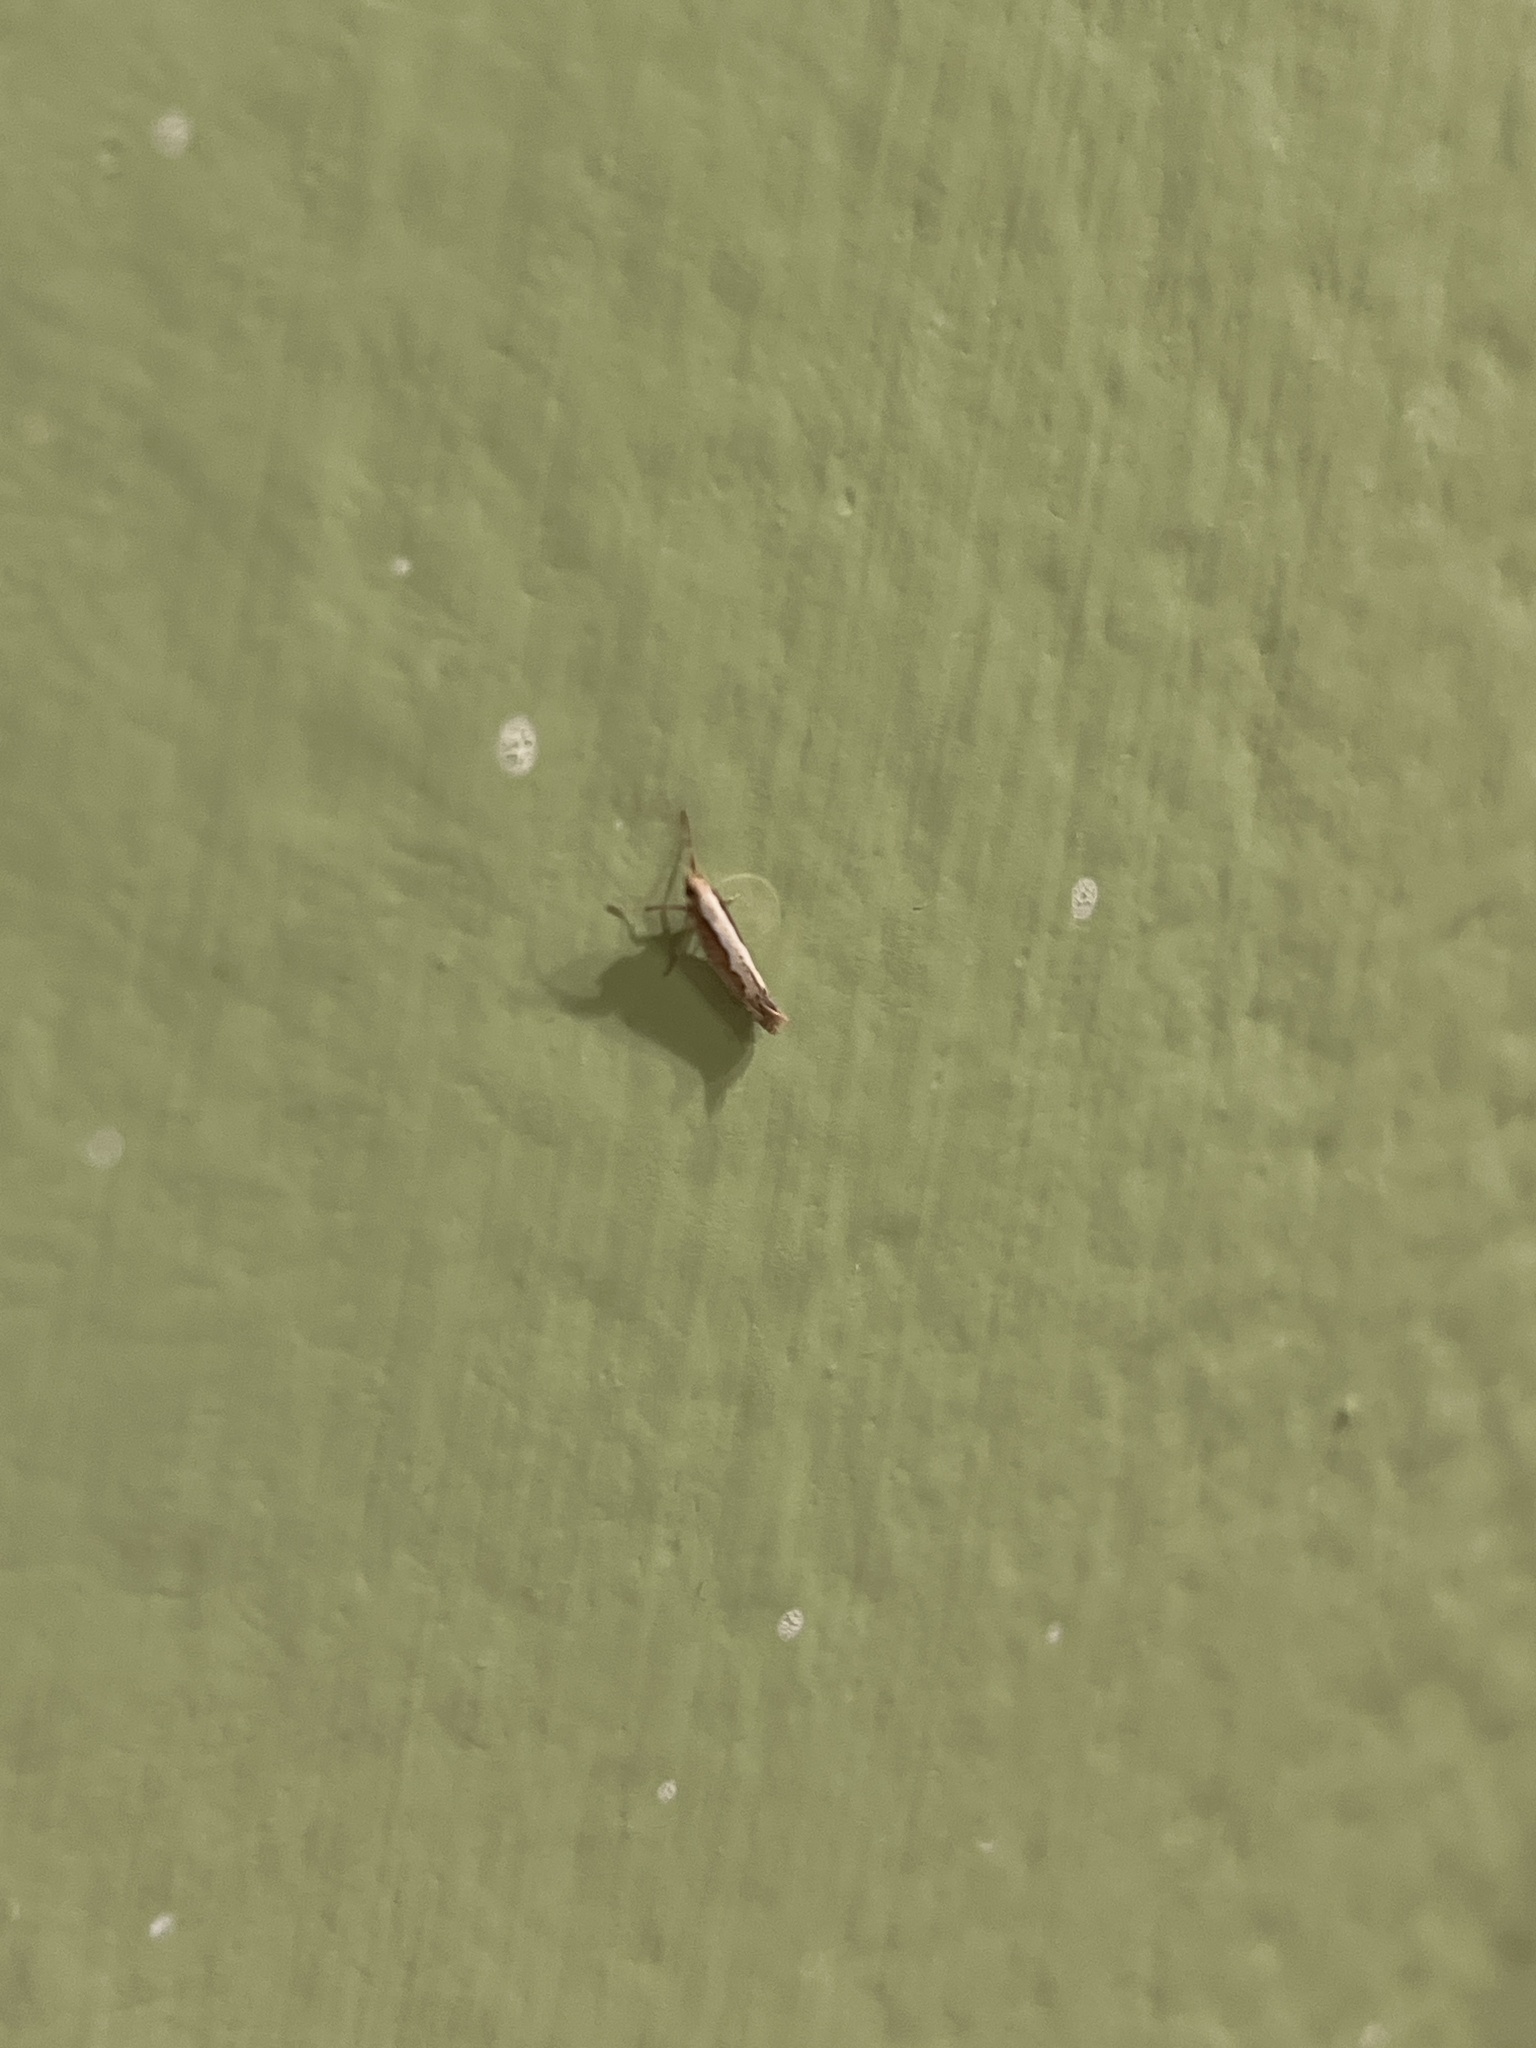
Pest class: diamondback_moth